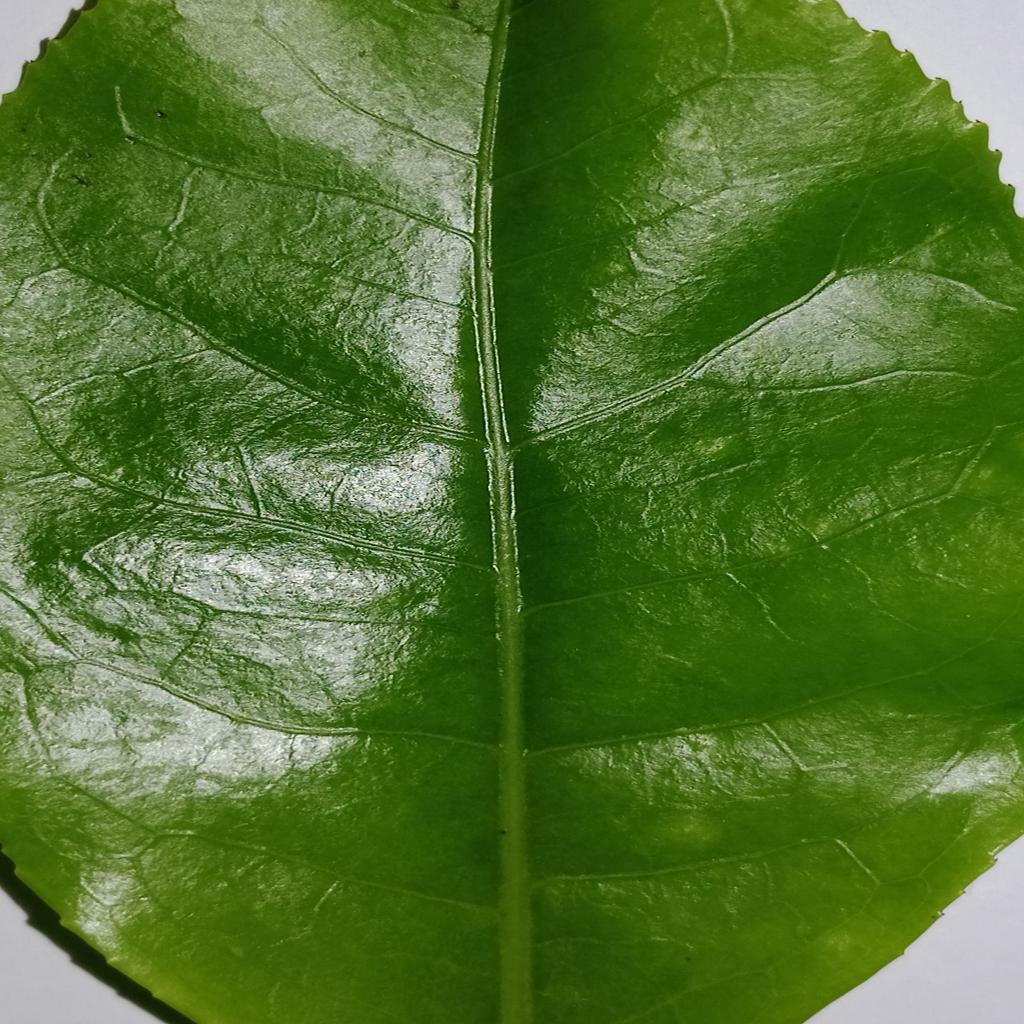
Label: Healthy